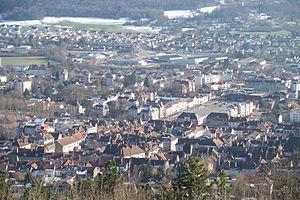
Vesoul vue depuis la Motte
La Communauté d'agglomération de Vesoul ou CAV est une structure intercommunale située autour de la ville de Vesoul, dans le département de la Haute-Saône, en Bourgogne-Franche-Comté. L'agglomération fait partie du Pôle métropolitain Centre Franche-Comté. Le siège de la communauté d'agglomération de Vesoul est au 6 rue de la Mutualité à Vesoul.
Vesoul est une commune de l'est de la France, préfecture du département de la Haute-Saône en région Bourgogne-Franche-Comté et chef-lieu de cantons et d'arrondissement. La ville est aussi le siège de la communauté d'agglomération de Vesoul et du pays de Vesoul et du Val de Saône. Elle fait partie de la région culturelle et historique de Franche-Comté. Située au nord de la Métropole Rhin-Rhône, Vesoul compte, en 2015, 15 058 habitants intra-muros et l'aire urbaine de Vesoul totalise 59 262 habitants. Ses habitants sont appelés Vésuliens.